Intraspecific competition

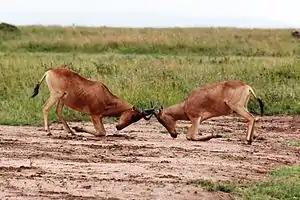

Intraspecific competition is an interaction in population ecology, whereby members of the same species compete for limited resources. This leads to a reduction in fitness for both individuals, but the more fit individual survives and is able to reproduce.